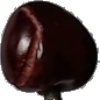
Label: cherry